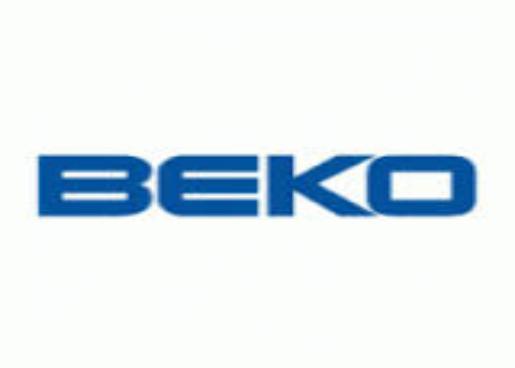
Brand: Beko
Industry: Necessities